Thomas F. Healy

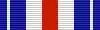
Graphic representation of the Silver Star ribbon, as worn by Lt. Gen. Healy.

Awards and decorations awarded to General Healy included the Defense Distinguished Service Medal, Distinguished Service Medal, Silver Star, the Legion of Merit (awarded to him three times), the Bronze Star (awarded twice) and the Air Medal, awarded nineteen times overall, the Army Commendation Medal, the Vietnam Honor Medal, and other various service medals. Other awards presented to him include the Parachutist Badge, and the Combat Infantryman Badge.